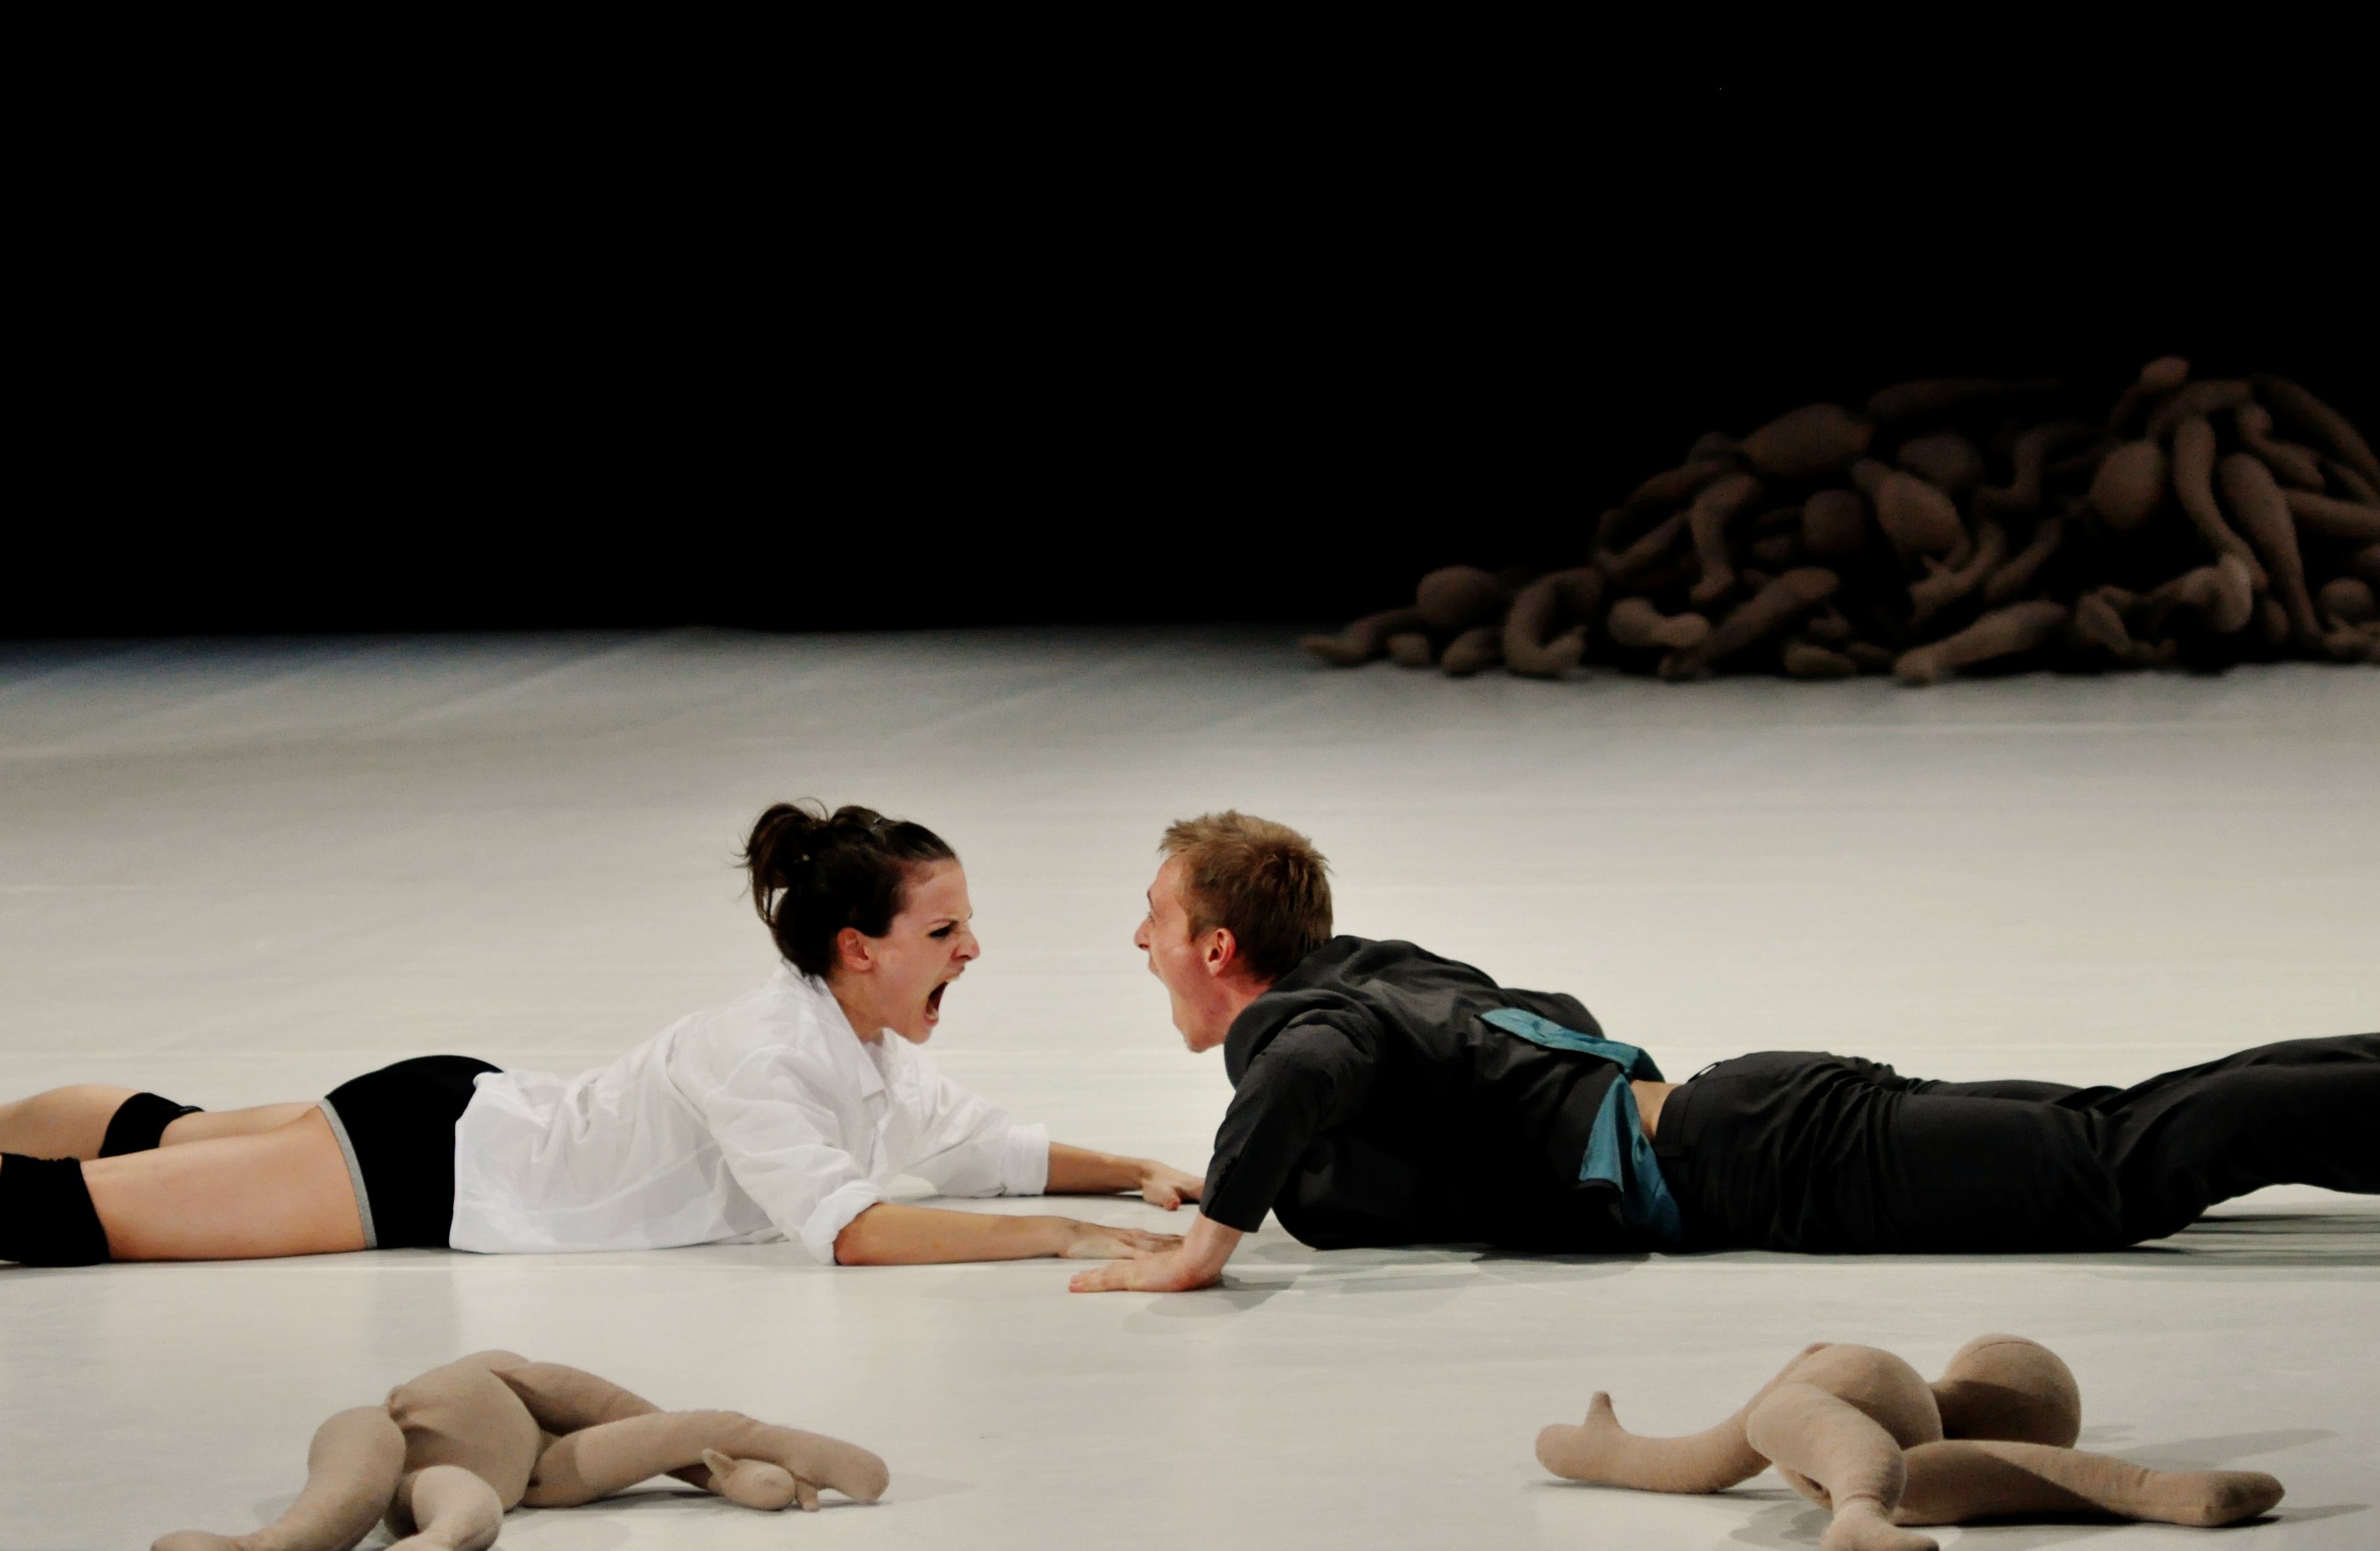
person, people, girl, woman, white, photography, male, female, decoration, dance, young, sitting, romance, human, fashion, performer, black, marriage, ballerina, ballet, performance art, theatre, moving, stage, roar, relationship, move, photograph, theater, sexy, elegant, angry, image, acrobat, body, slim, attractive, elegance, entertainment, adult, vitality, performing arts, photo shoot, bawl, human positions, modern dance, concert dance